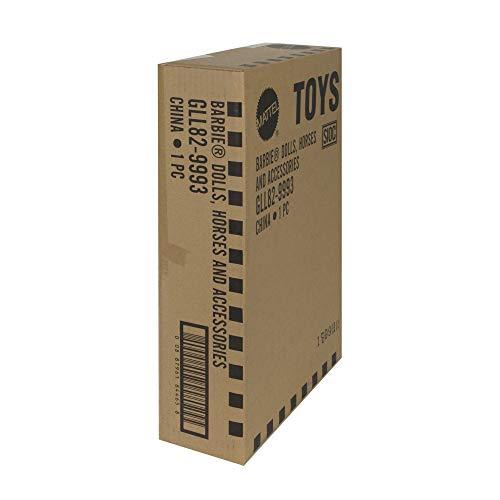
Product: Mattel Barbie Hugs n Horses Dolls, Horses and Accessories
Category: Toys & Games | Dolls & Accessories | Dolls
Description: ​Young horse lovers will go wild for the Barbie hugs 'N horses Playset that comes with 2 dolls, 2 horses, a puppy and 15+ accessories.
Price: $48.95
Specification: ProductDimensions:5x18x13inches|ItemWeight:3pounds|ShippingWeight:3pounds(Viewshippingratesandpolicies)|ASIN:B07PCH2ZQV|Itemmodelnumber:GLL70|Manufacturerrecommendedage:36months-6years